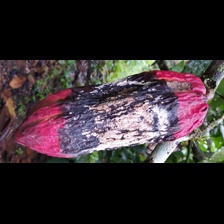
Label: moniliophthora